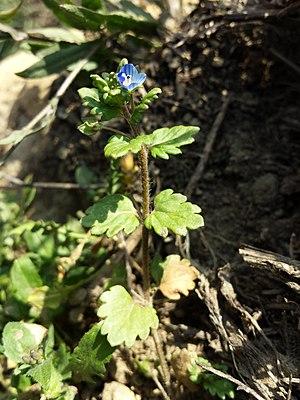
Veronica polita, appelée Véronique brillante, est une espèce de plantes de la famille des Plantaginacées. Elle est aussi nommée Véronique luisante ou Véronique polie.